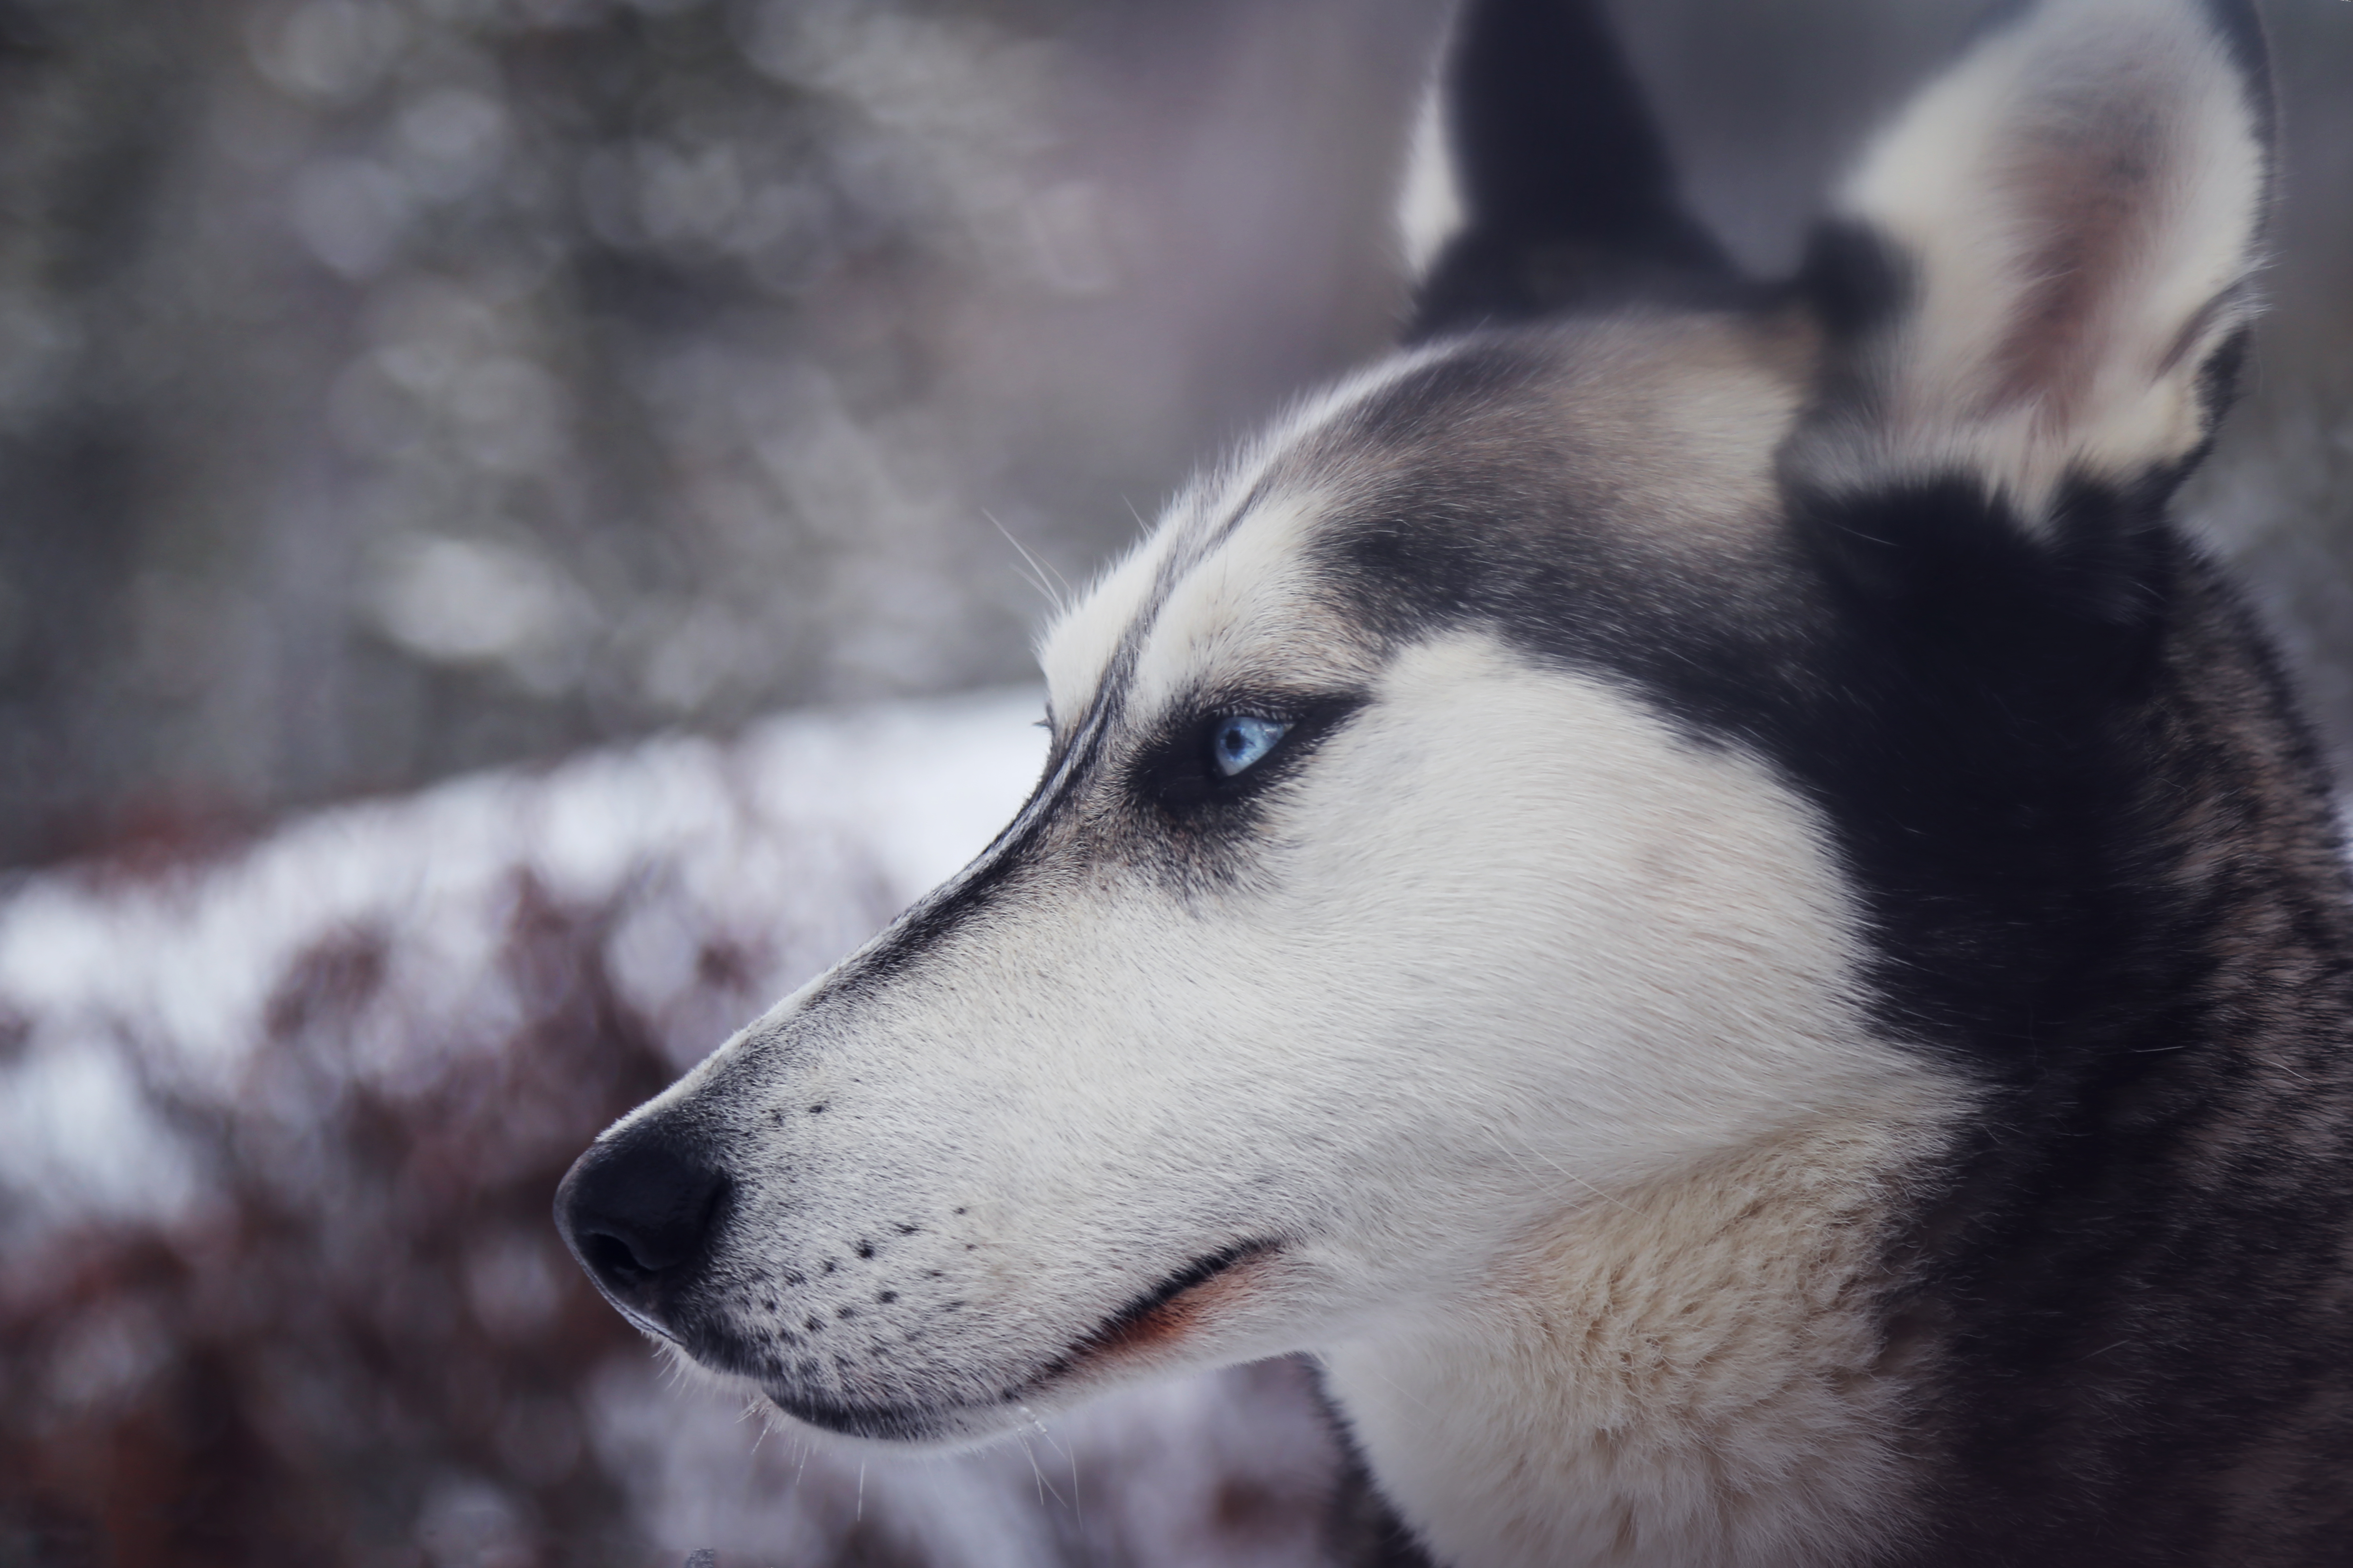
snow, winter, dog, animal, pet, mammal, close up, husky, vertebrate, sled dog, siberian husky, alaskan malamute, dog like mammal, saarloos wolfdog, dog breed group, greenland dog, east siberian laika, west siberian laika, miniature siberian husky, alaskan klee kai